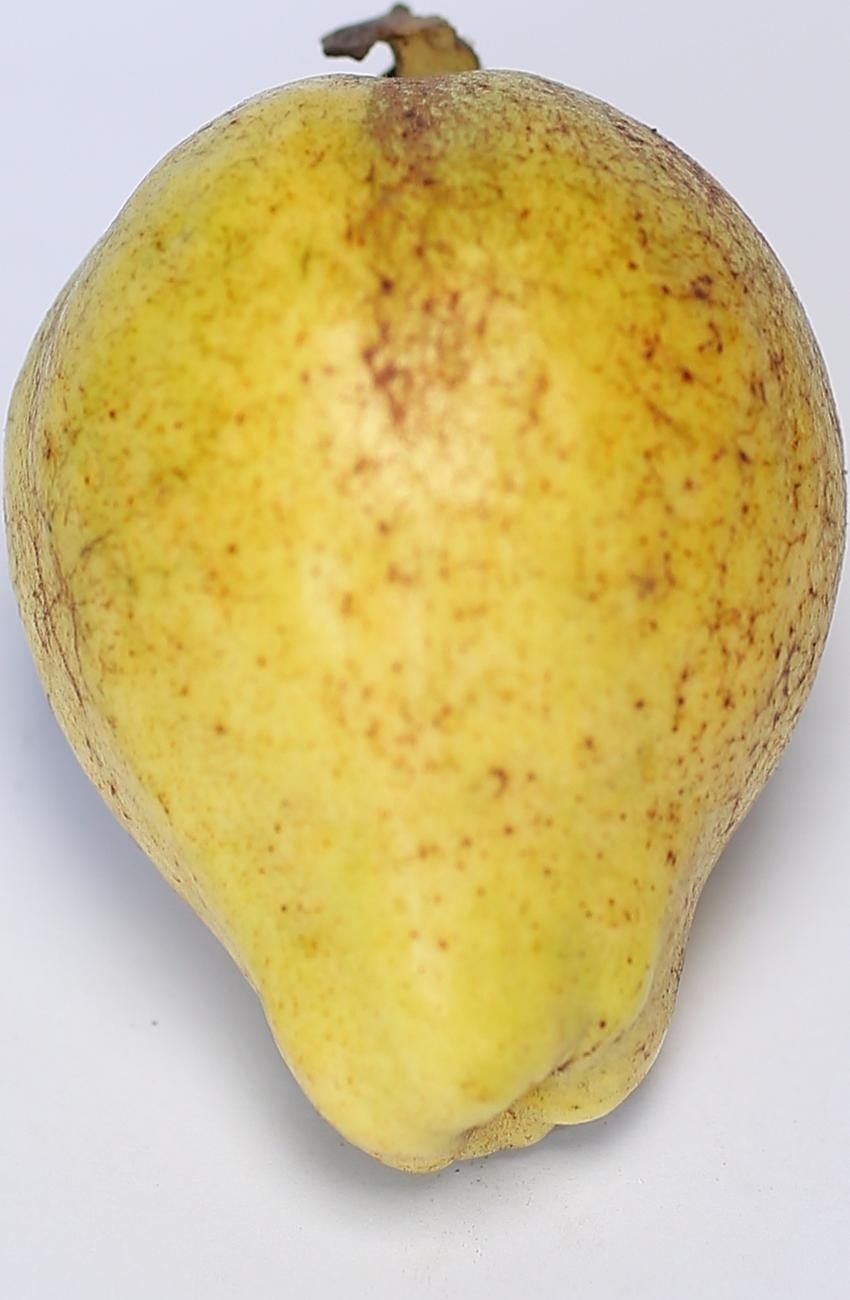
Maturity: ripe
Variety: thadhrami